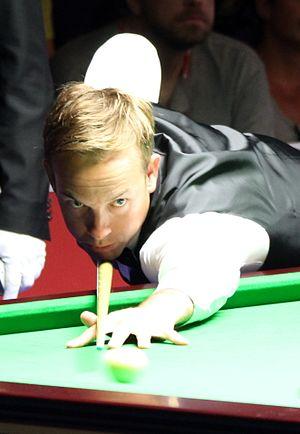
Ali Carter, de son vrai nom, Allister Carter, est un joueur professionnel de snooker, né le 25 juillet 1979 à Chelmsford, dans le comté de l'Essex, en Angleterre.